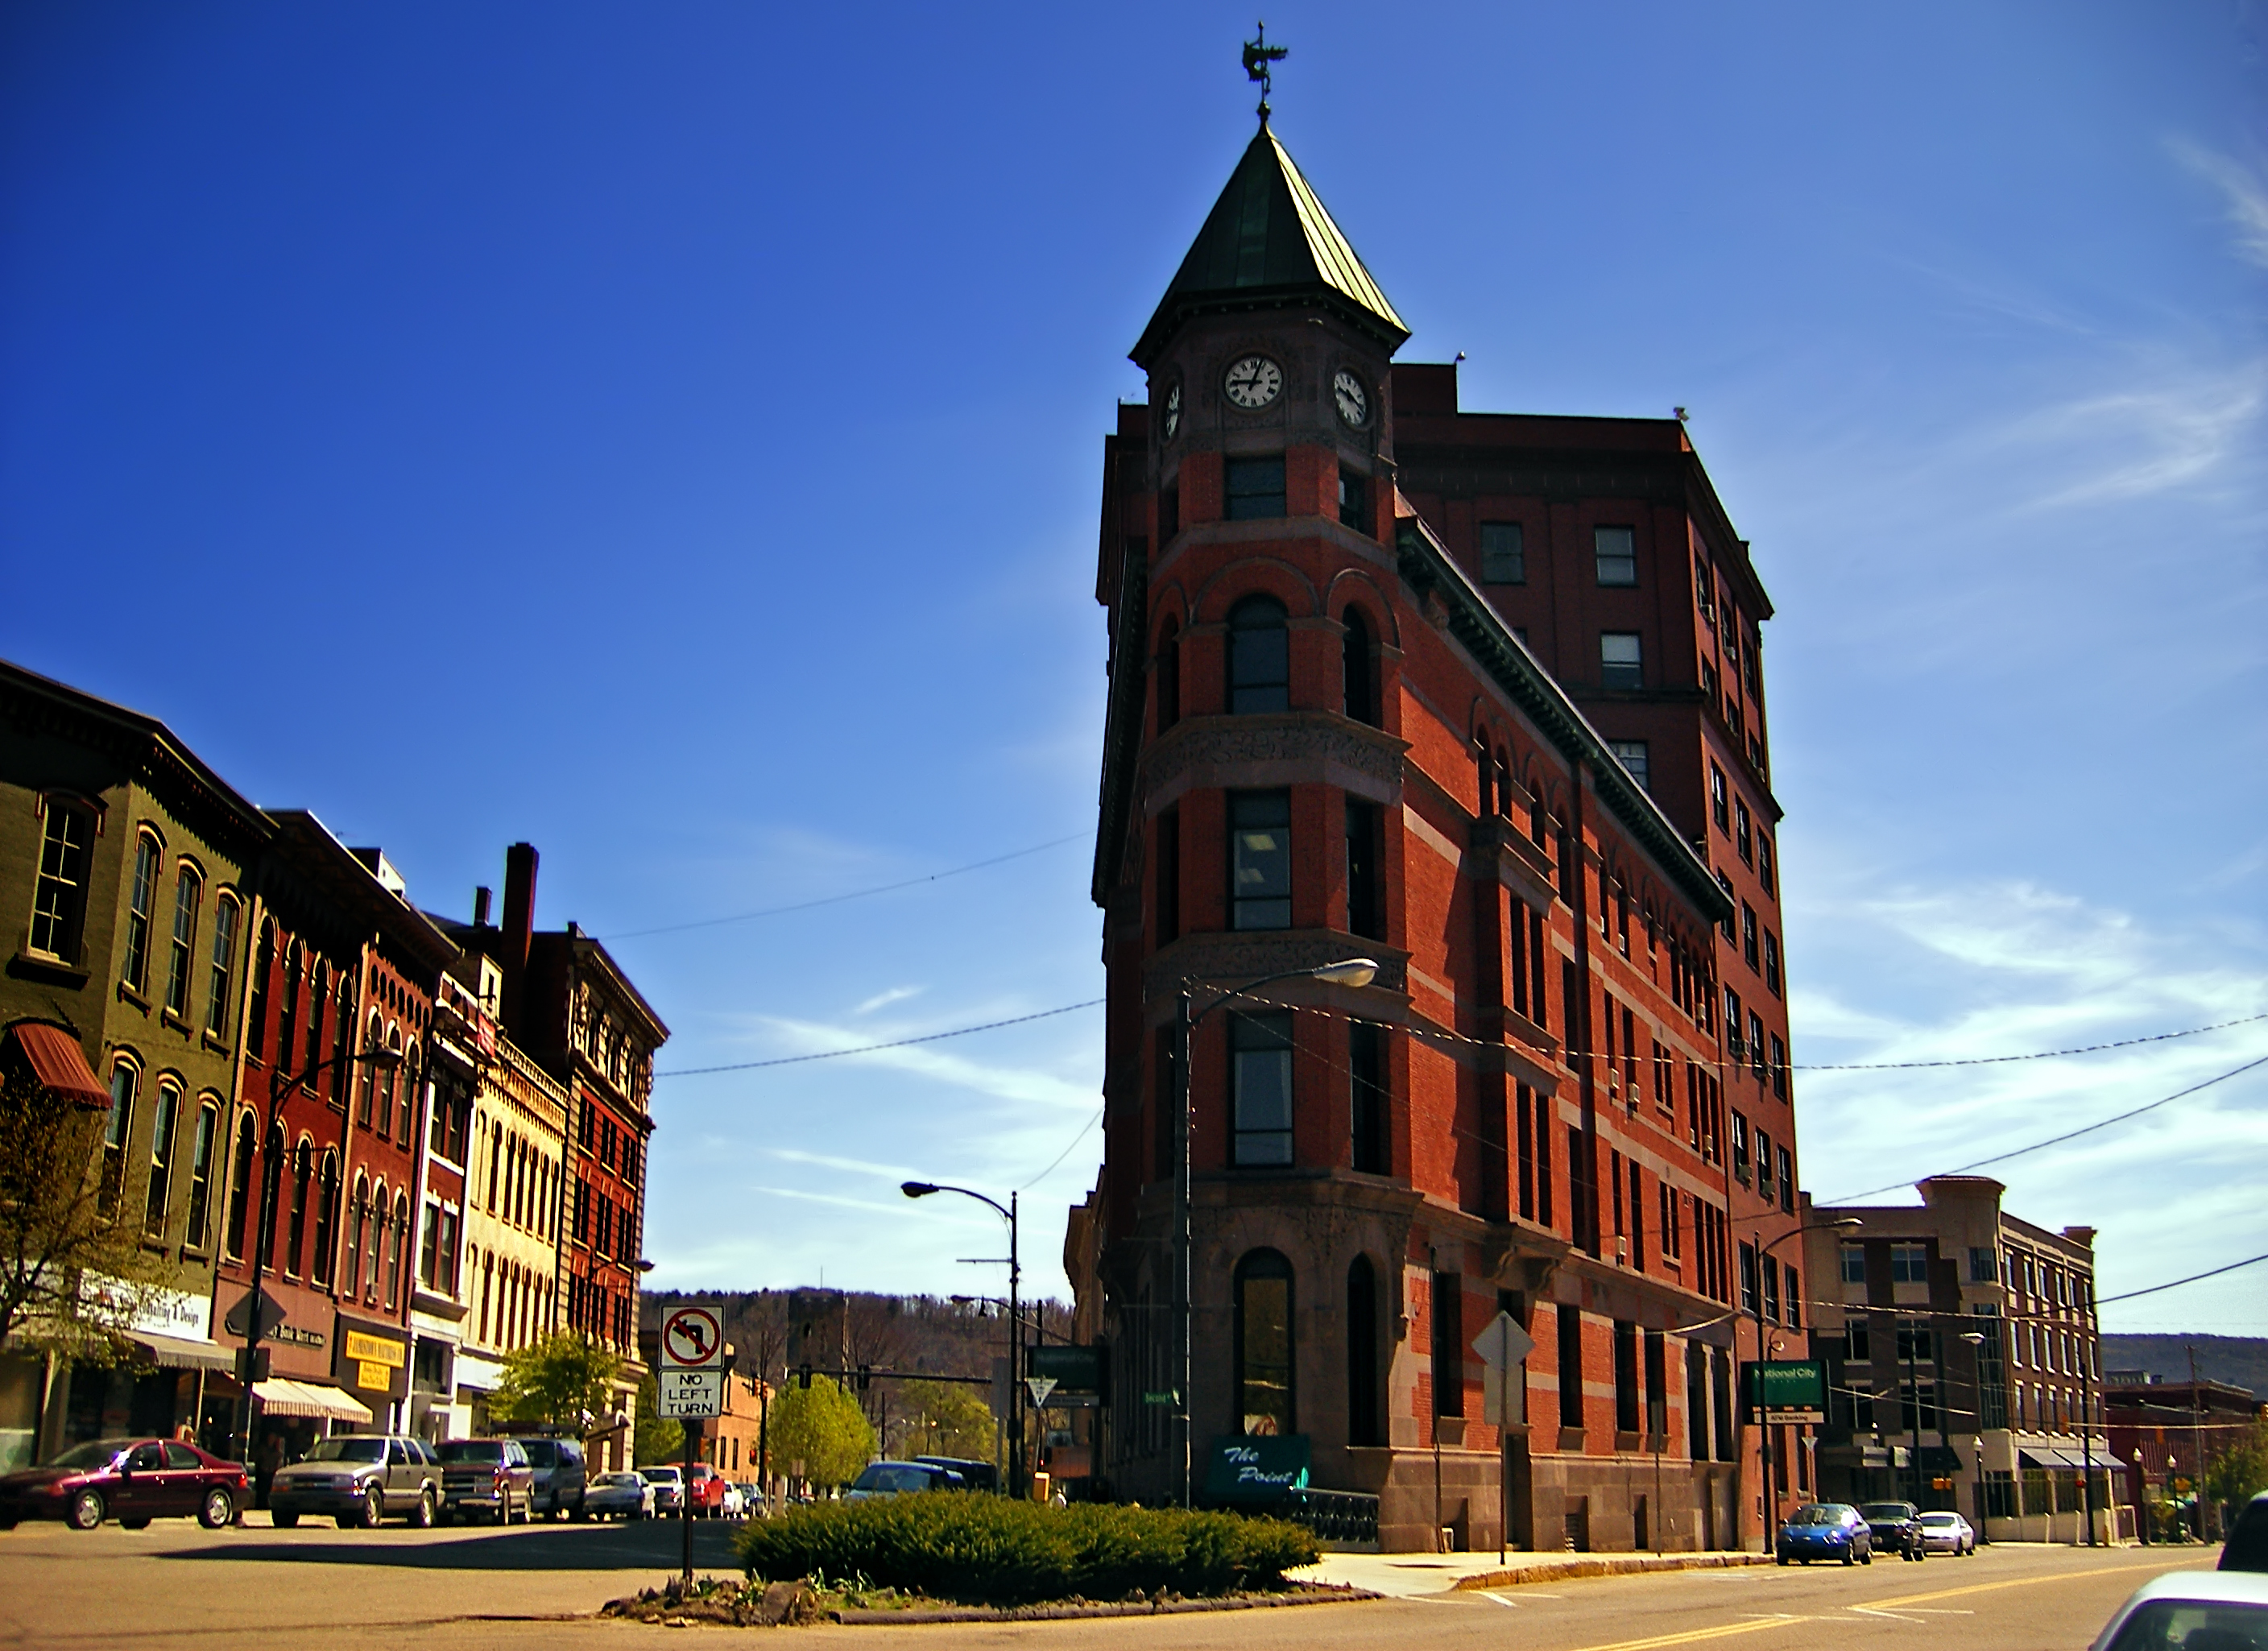
architecture, road, street, town, city, cityscape, downtown, dusk, evening, spring, tower, landmark, facade, tower block, creativecommons, infrastructure, pennsylvaniawilds, pennsylvania, warrencounty, brightlight, warren, town square, neighbourhood, urban area, residential area, human settlement, metropolitan area